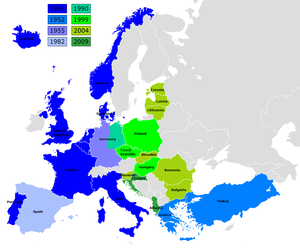
NATO / Medlemslande
Kort der viser NATO's europæiske udvidelser
NATO er en international organisation for politisk og militært forsvarssamarbejde omkring den nordlige del af Atlanterhavet, som blev etableret i 1949 med de allierede krigspartnere USA, Storbritannien og Frankrig som de drivende kræfter.